Norton Mezvinsky

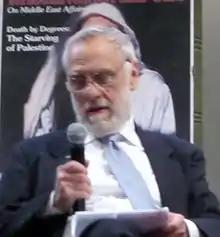
Norton Mezvinsky speaks, March, 2012 in Washington, D.C.

Norton H. Mezvinsky (November 29, 1932 – September 16, 2022) was an American historian, professor, and author. He was a Distinguished University Professor, Emeritus, Central Connecticut State University, and was the president of the International Council for Middle East Studies, an academic think tank in Washington, D C He wrote numerous books, articles, and book reviews that addressed the Arab-Israeli conflict and Zionism.